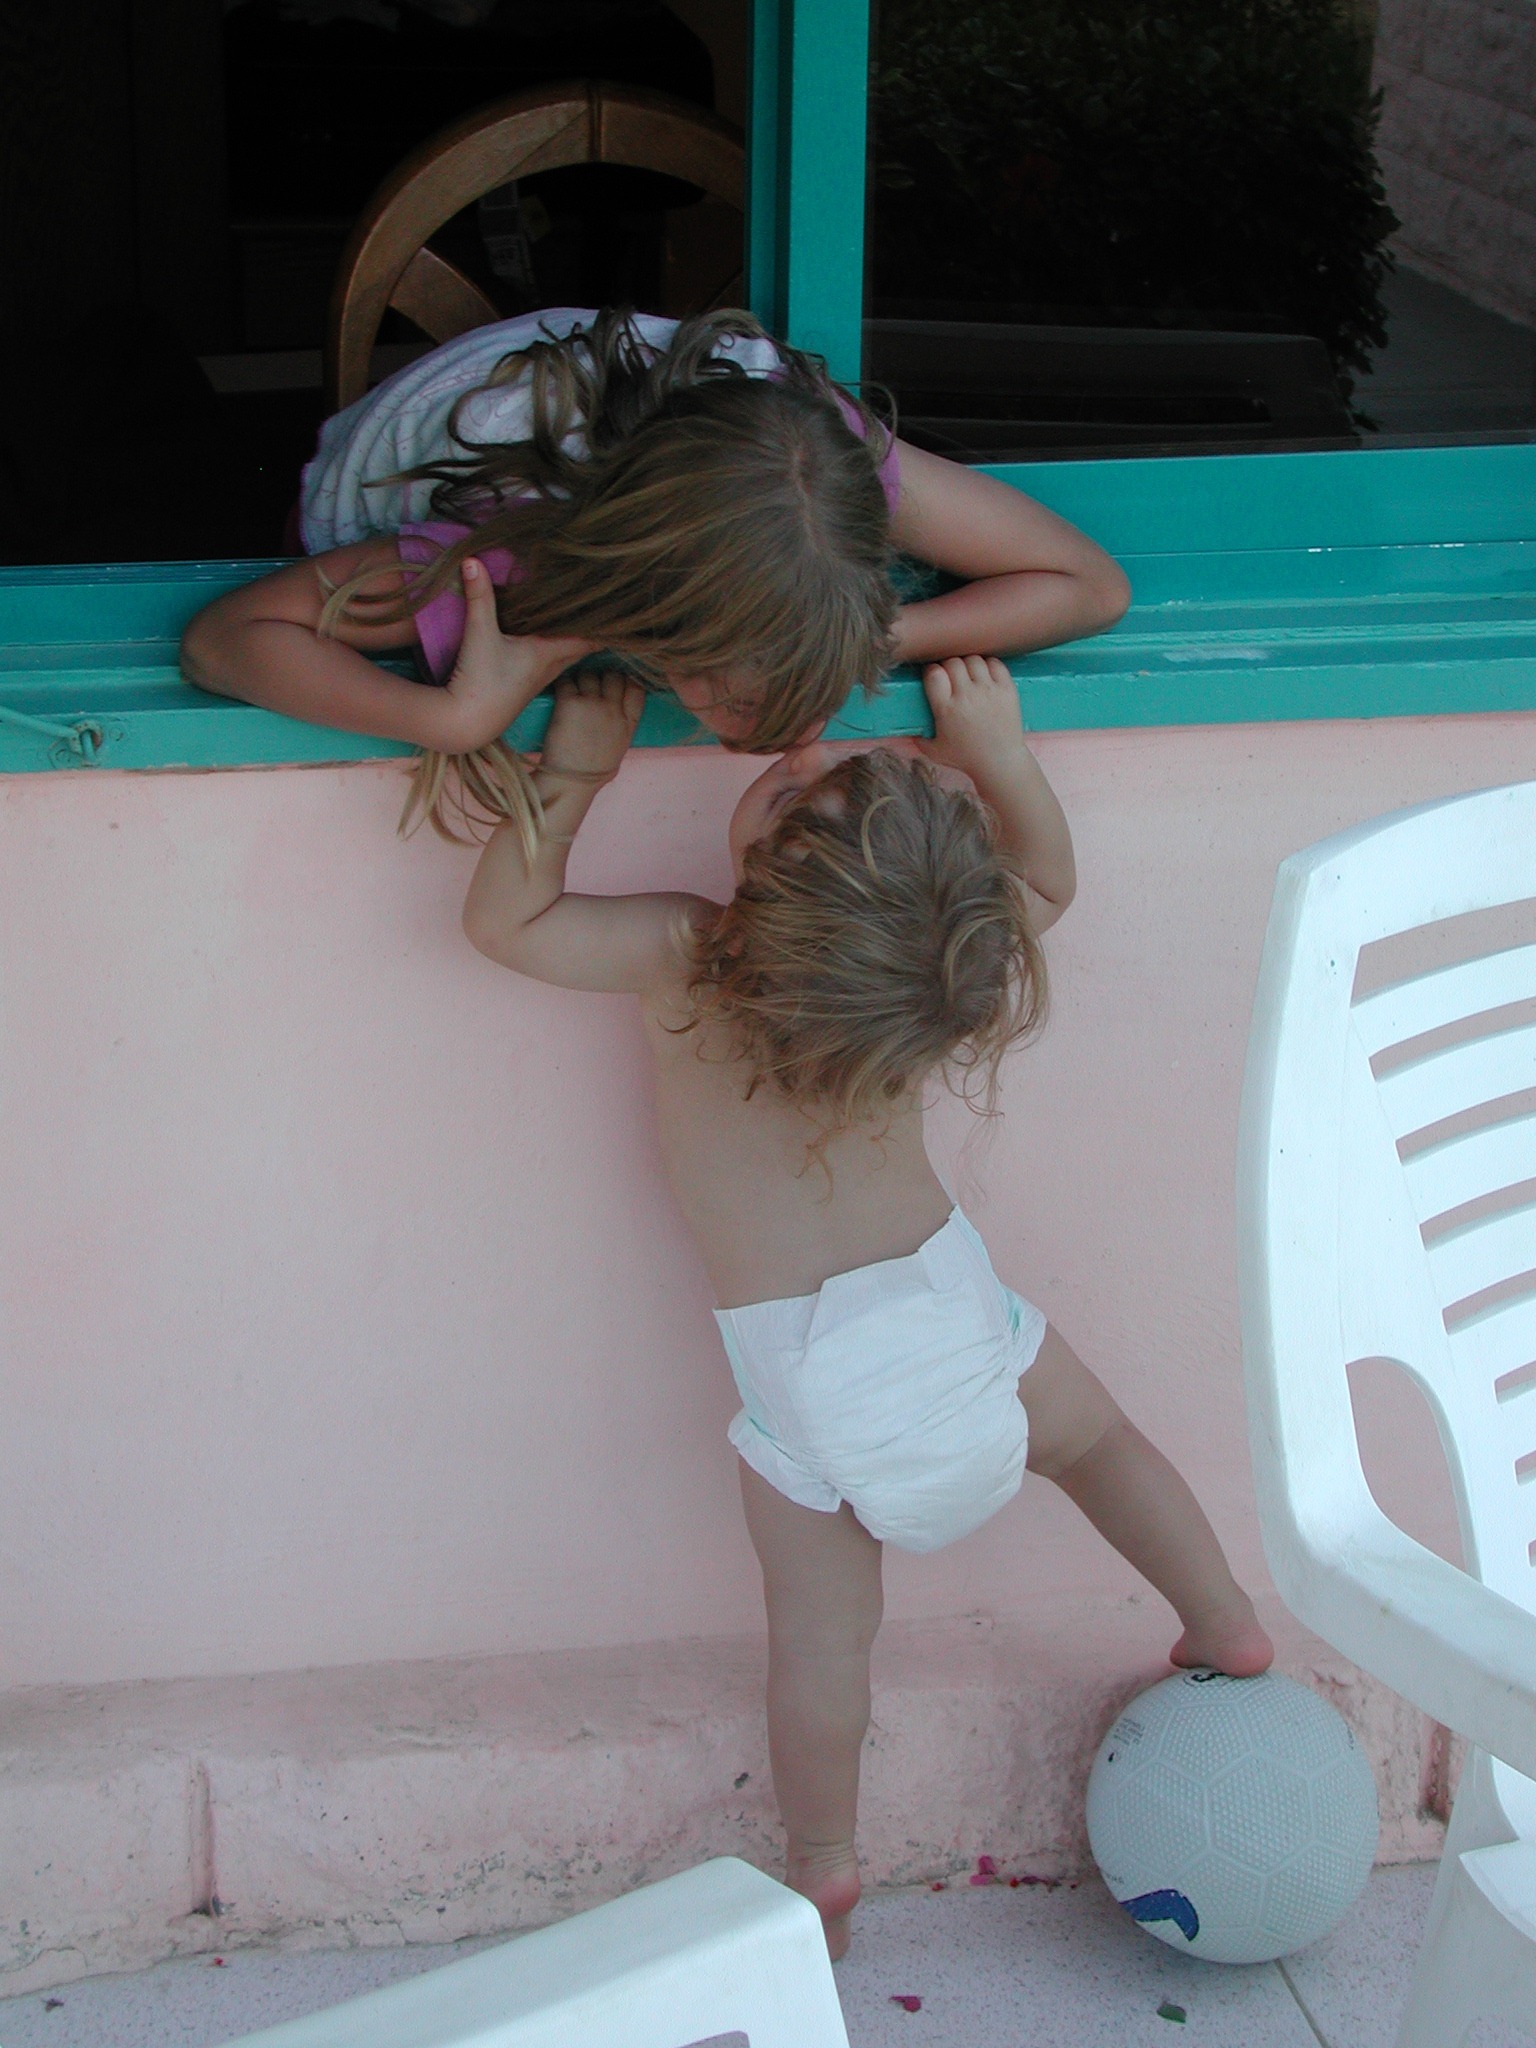
hand, girl, leg, love, swimming pool, child, clothing, swimwear, family, fun, skin, beauty, blond, bathing, sisters, photo shoot, human positions, sister love